Daisy Shah

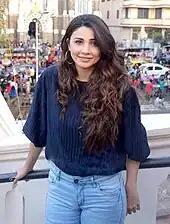
Shah in 2018

Shah first worked as an assistant to choreographer Ganesh Acharya in films like "Zameen" and "Khakee" and later started modelling, doing photo shoots and print ads. Kannada director Harsha approached her for the film "Chingari". She also did an item song ("Neeli Lugadi") in the Hindi film "Khuda Kasam", starring Sunny Deol and Tabu. Shah made her film debut with the 2011 Kannada film "Bhadra", where "News18" noted, "Daisy has shown her prowess as a dancer and adds a little bit of oomph to the film." The same year, she played Ammu in "Bodyguard", the remake of the Malayalam film of the same name. She then shot for two item songs in the Kannada film "Bachchan" and the Hindi film "Bloody Isshq".